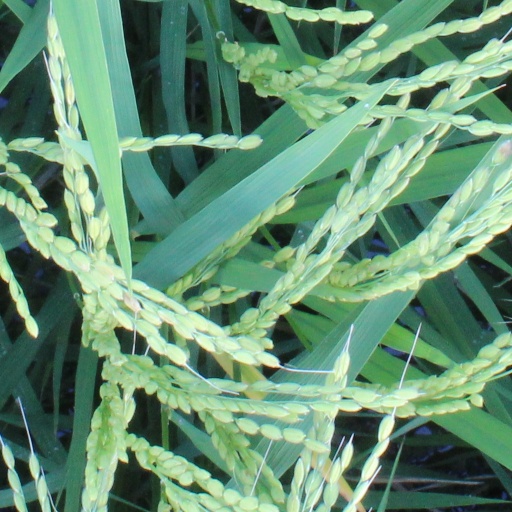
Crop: rice